Athenaeum Portrait

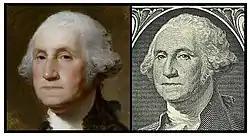
Comparison with the image on the obverse of the United States one-dollar bill (flipped horizontally for ease of comparison)

The painting was never delivered to Washington. Instead, Stuart used it as a model for many replicas, capitalizing on Washington's fame. After Washington's death, he used it to paint 130 copies, which he sold for $100 each. More than 60 of these copies still exist. The "Athenaeum Portrait" was also used to produce a number of U.S. postage stamps of the 19th century and early 20th century. Most notably, the "Athenaeum Portrait" served as the model for the engraving that would be used (in mirror image) for the United States one-dollar bill.